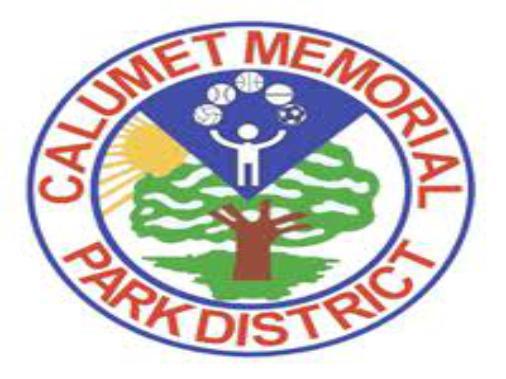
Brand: Calumet
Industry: Others